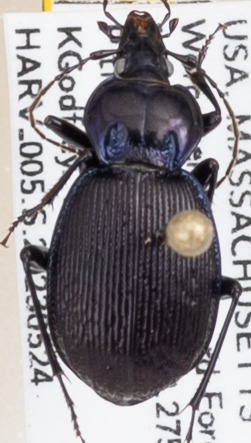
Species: Sphaeroderus stenostomus lecontei
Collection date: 2023-05-24
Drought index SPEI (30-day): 0.436
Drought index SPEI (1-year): -0.9
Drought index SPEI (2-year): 0.304